Neenah Foundry

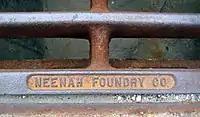
Cast metal storm drain grate with Neenah Foundry marking

Neenah Foundry is a manufacturing company in the north central United States, based in Neenah, Wisconsin. The company manufactures cast iron manhole covers, gratings, and similar items for municipal and construction applications. Neenah Enterprises, Inc. manufactures iron castings for the heavy truck, agriculture, construction, and related markets.